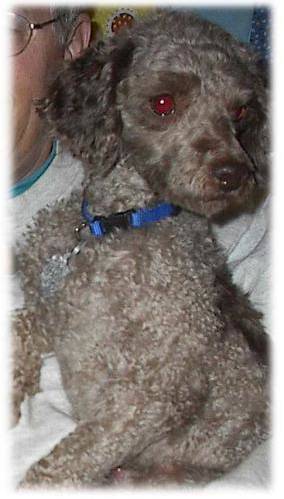
Label: dog